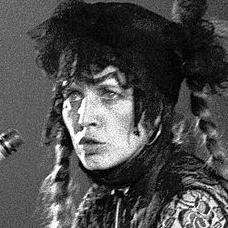
Age: 29